Trond Bakkevig

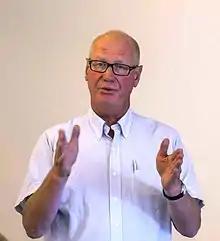
Bakkevig in 2012

Trond Bakkevig (born 22 November 1948) is a Norwegian priest and organizational leader, an active participant in contemporary debate.